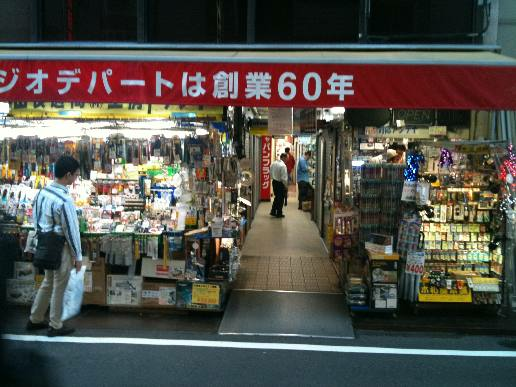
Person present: Yes